Confession (manga)

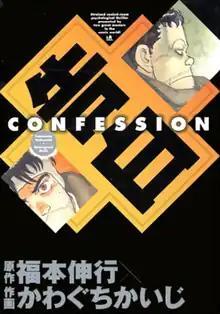
volume cover, featuring Asai (left) and Ishikura (right)

is a Japanese manga series written by Nobuyuki Fukumoto and illustrated by Kaiji Kawaguchi. It was serialized in Kodansha's manga magazine "Young Magazine Uppers" in 1998, with its chapters collected in a single volume. A live-action film adaptation premiered in May 2024.